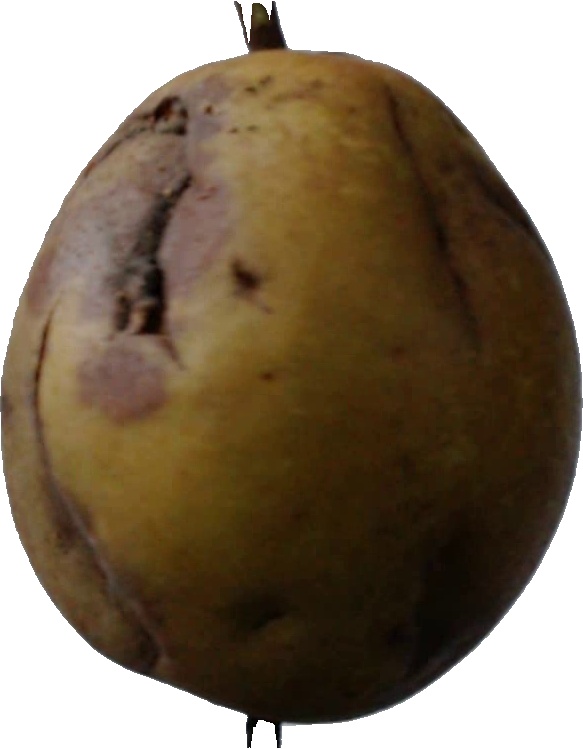
Label: pear_3